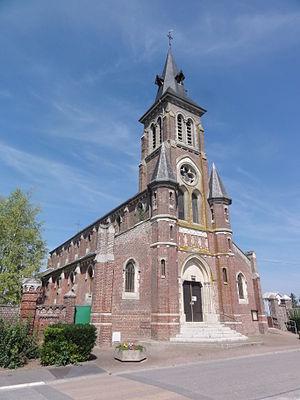
Mont-d'Origny est une commune française située dans le département de l'Aisne, en région Hauts-de-France.